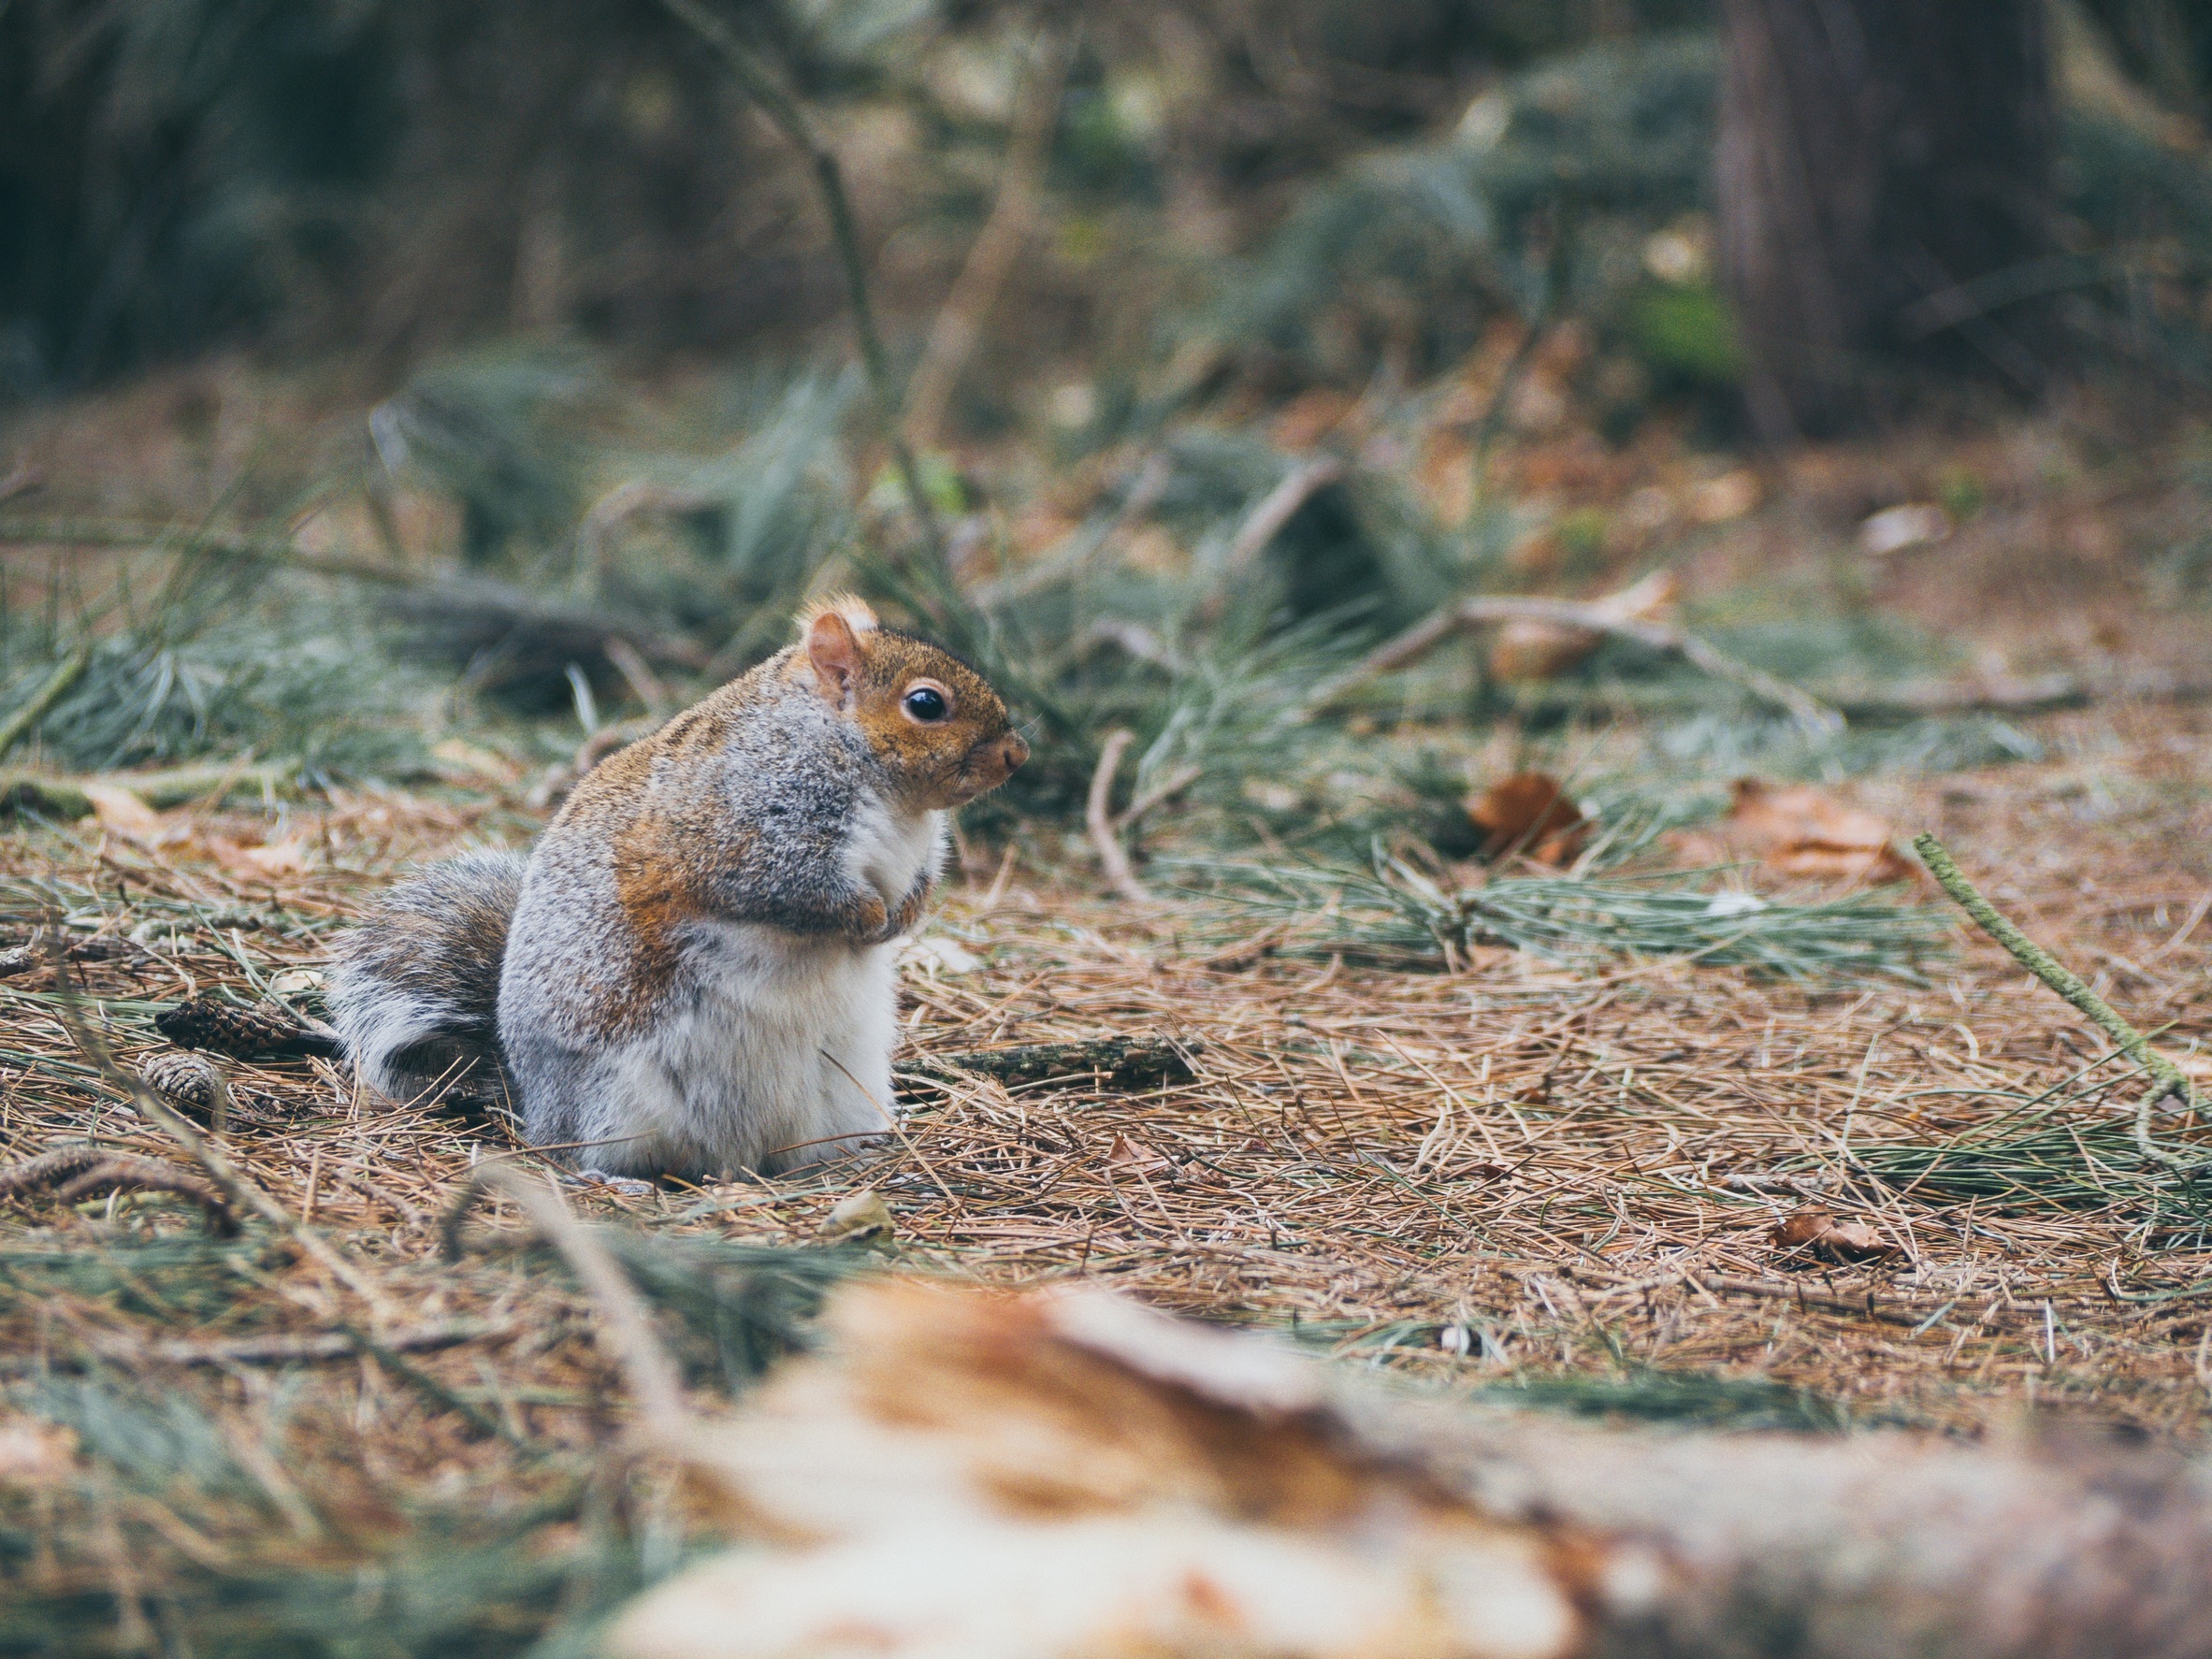
nature, forest, grass, branch, animal, cute, wildlife, wild, autumn, mammal, squirrel, rodent, fauna, woods, furry, vertebrate, chipmunk, woodland, fox squirrel